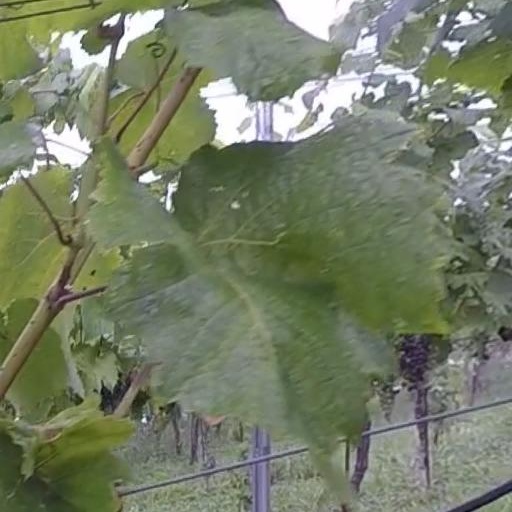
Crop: grape